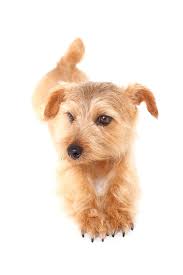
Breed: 203-n000027-Norfolk_terrier